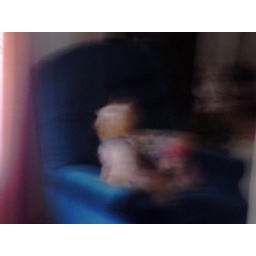
my doggy waiting for my mom too come back in the house :)sorry he moved in this one